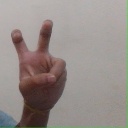
अक्षर: ई